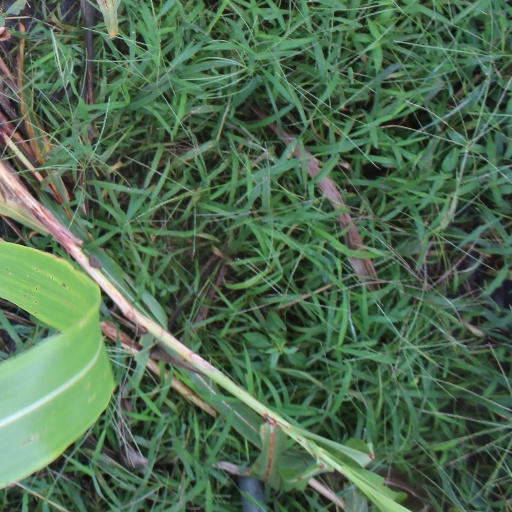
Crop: sorghum